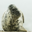
Label: seal